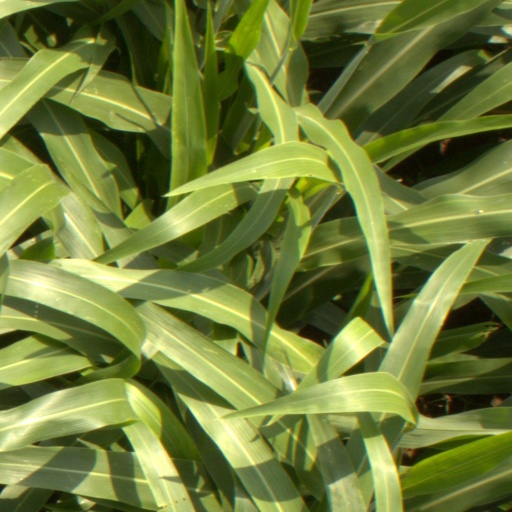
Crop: sorghum